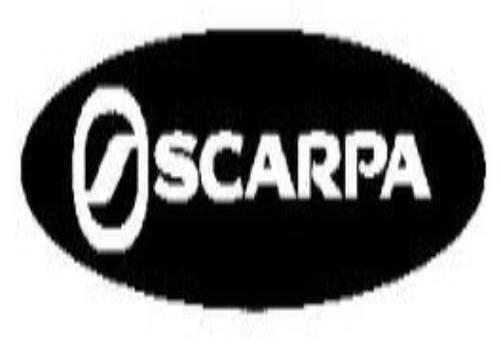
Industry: Clothes